Reginald Leeper

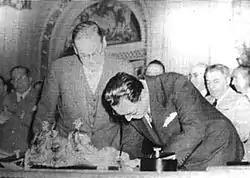
Leeper (left) in Buenos Aires in March 1948 watching President Juan Perón (right) sign the instrument that nationalised British-owned railways in Argentina.

Leeper was then British ambassador to Argentina from 1946 to 1948. In February 1948 he and a UK trade mission led by Clive Baillieu secured a new trade agreement with Argentina. It was signed on 7 February in the Port of Buenos Aires at a reception aboard the Royal Mail Lines flagship .